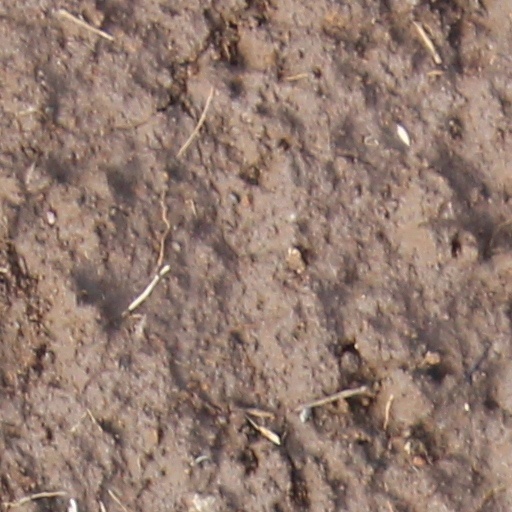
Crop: wheat